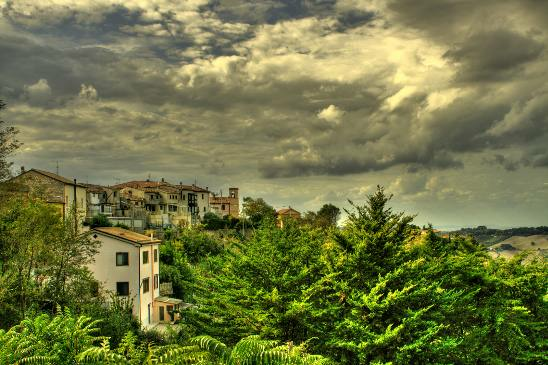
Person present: No